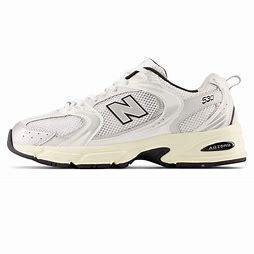
Brand: New
Model: Balance New Balance 530 Marathon